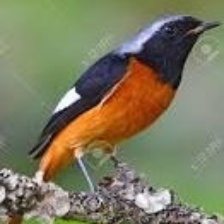
Species: DAURIAN REDSTART
Scientific name: PHOENICURUS AUROREUS